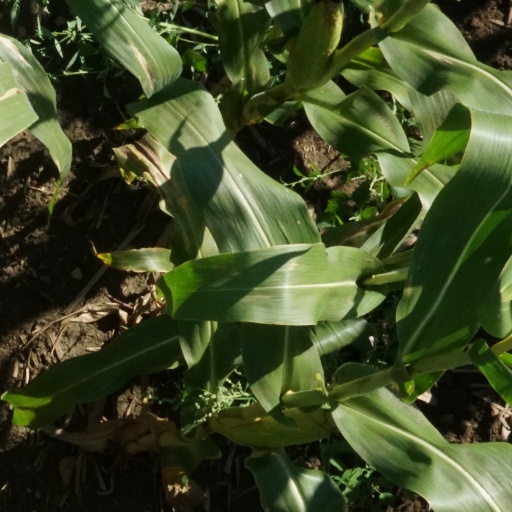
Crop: maize; corn